Describe the emotion expressed in this image:  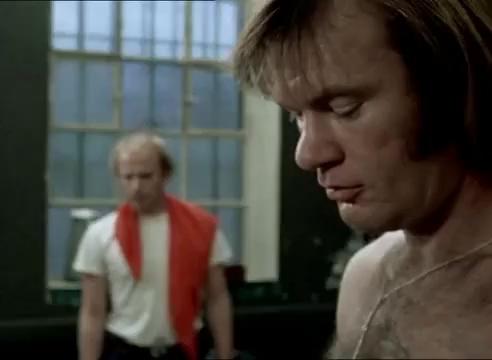
This person displays Pain, valence and arousal with high intensity.